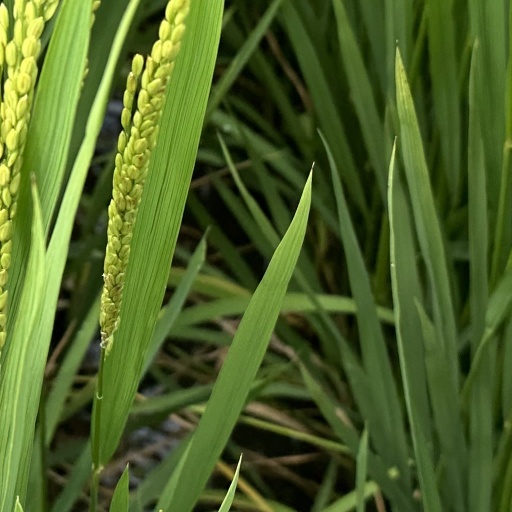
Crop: rice